World Rally Championship (2005 video game)

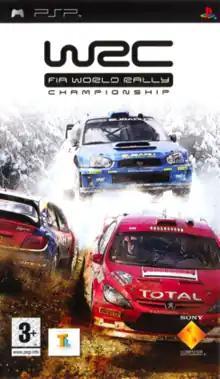
PAL cover art

WRC: FIA World Rally Championship is a racing video game developed by Traveller's Tales and published by Sony Computer Entertainment for the PlayStation Portable. The game features content from the 2005 World Rally Championship, which was also featured on "".